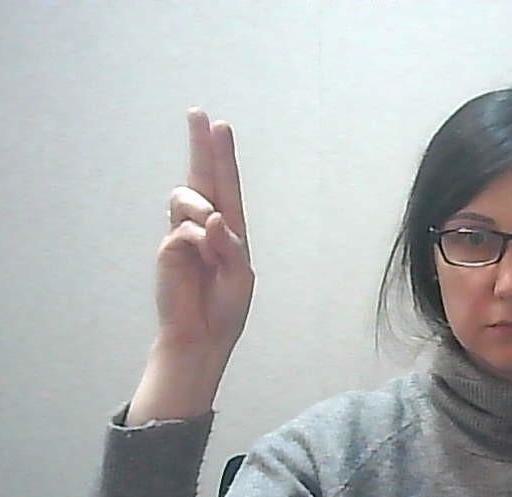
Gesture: two_up